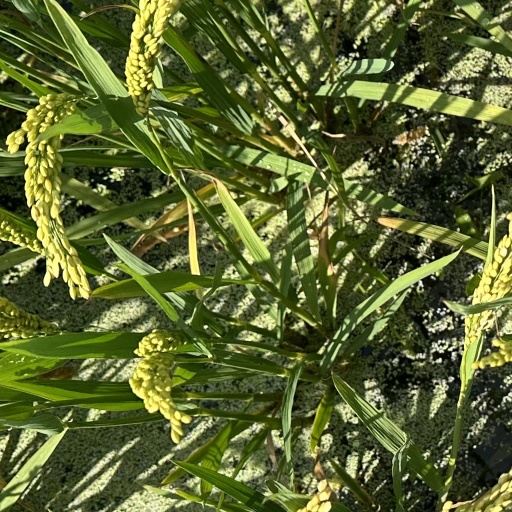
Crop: rice